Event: Nepal Earthquake
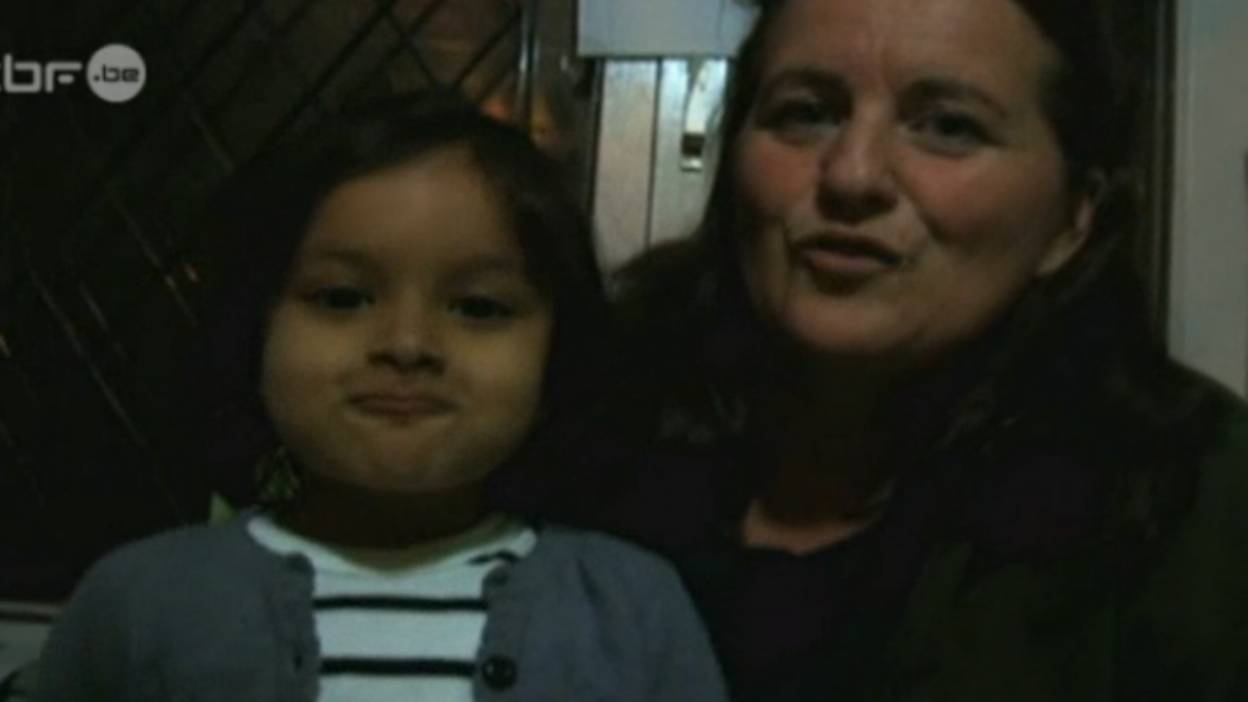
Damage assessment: no_damage